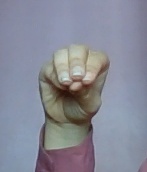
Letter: ha